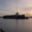
Label: ship